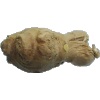
Label: Ginger Root 1